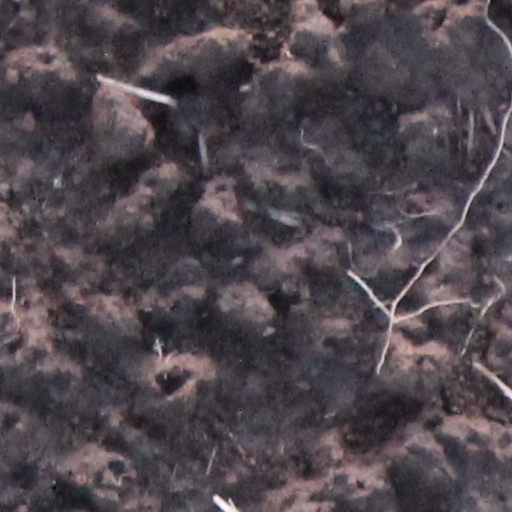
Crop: wheat